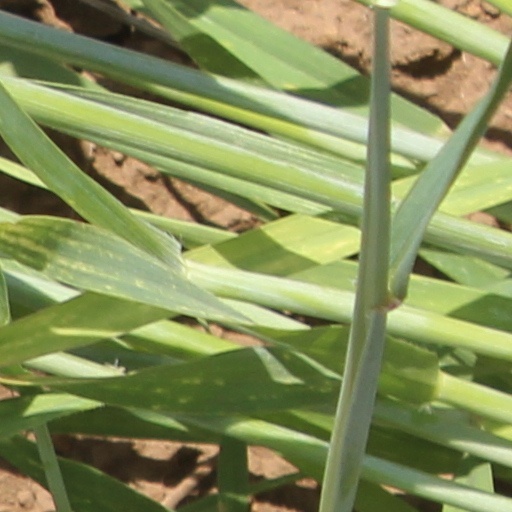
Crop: wheat